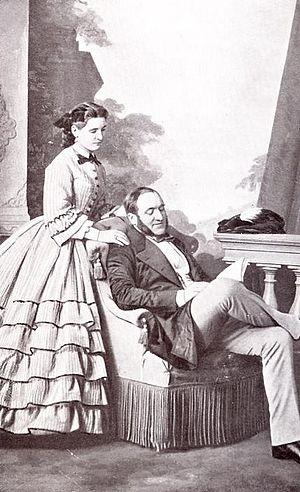
Georges Haussmann et sa fille Valentine
Valentine Haussmann, née le 1ᵉʳ décembre 1843 à Bordeaux et décédée le 3 avril 1901 à Arcachon, est la fille du baron Haussmann et d'Octavie de Laharpe.